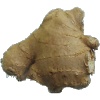
Label: Ginger Root 1